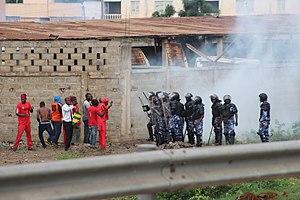
Des manifestants tentent d’affronter la police à Lomé, Togo, 19 août 2017. (VOA/Kayi Lawson)